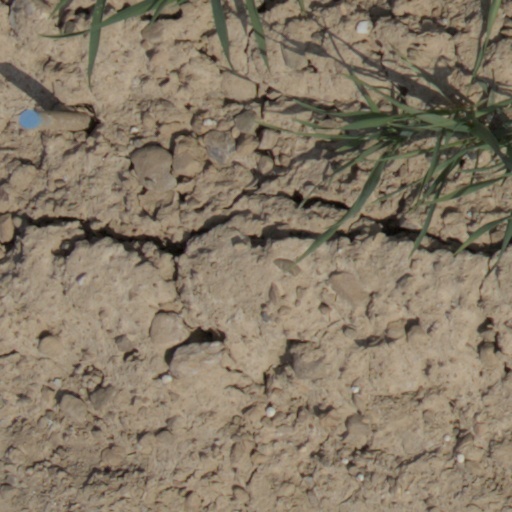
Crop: wheat